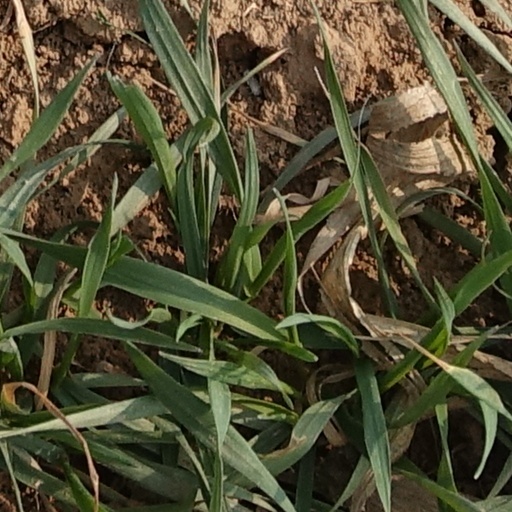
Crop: wheat